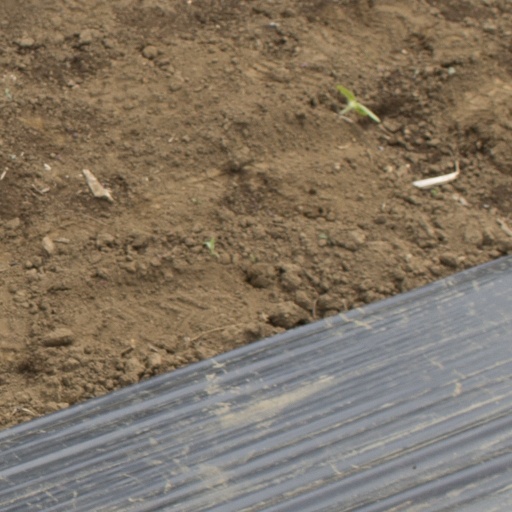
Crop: Jerusalem artichoke